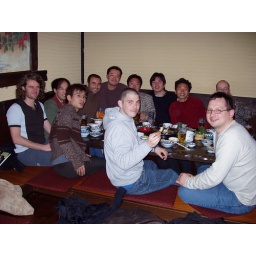
The western ambassador (me) andeastern ambassador (guy with red shirt in front of me). Make sure to take shoes off.